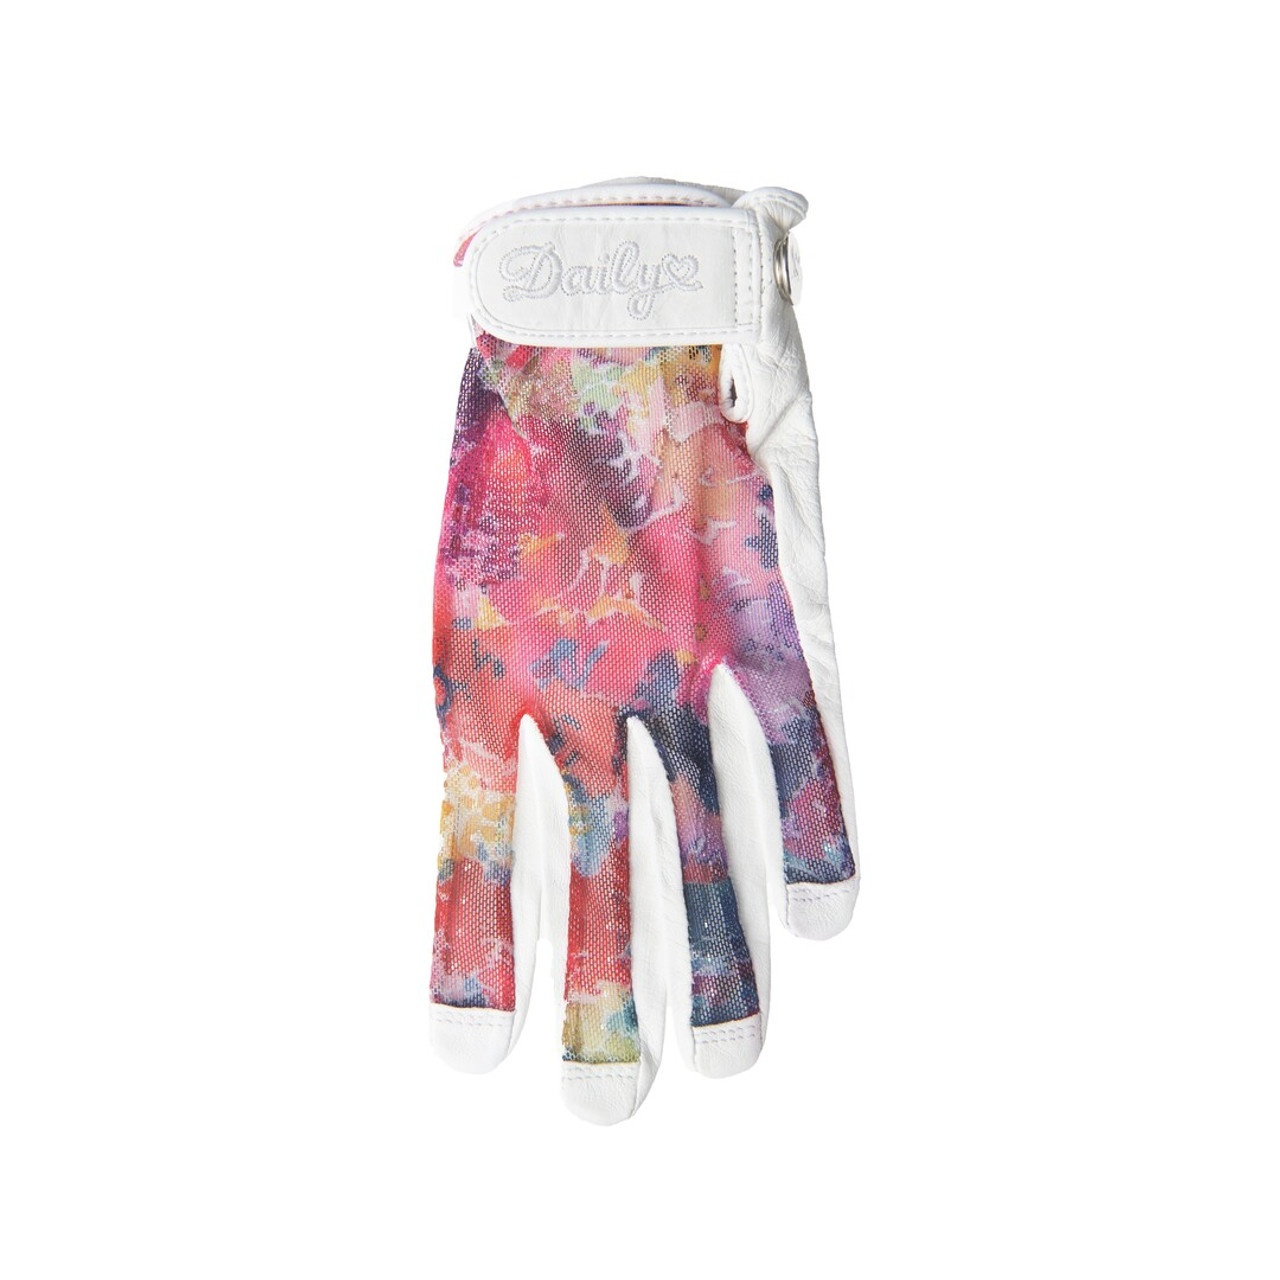
Daily Sports Left Hand Siena Sun Glove. Small or Large.
Description This Luxury Daily Sports Sun Glove is a golf glove with a mesh top making it cool and comfortable. The mesh top also allows the sun's rays to continue to Tan your hand whilst wearing it! Say goodbye to the days of differently tanned hands! The palm is made of soft flexible Cabretta leather combined with an adjustable velcro strap to ensure a good fit and the best possible grip. This Glove is designed for the left hand. This glove also features enhanced nail protection to prevent your nail piercing the net. This glove also comes with a detachable popper Ball Marker Main Features: Premiun Cabretta leather Fine net mesh allows sun's rays to penetrate Featuring enhanced nail protection Net allows increased airflow keeping the skin cool and dry Velcro adjustability for enhanced fit Full Finger Extra Information Brand: Daily Sports Composition: Powernet Mesh 50% Cabretta Sheepskin 50% Length: Glove
Brand: Surprizeshop
Category: Sporting Goods > Outdoor Recreation > Golf > Golf Gloves